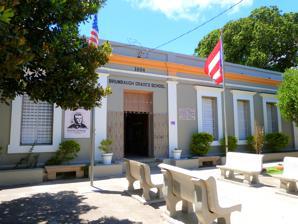
Building: Dr. Martin G. Brumbaugh Graded School
Country: Unknown
Year built: 1906
For school in San Juan, Puerto Rico, see Escuela Brambaugh . United States historic place Dr. Martin G. Brumbaugh Graded School U.S. National Register of Historic Places Location 33 Eugenio M. de Hostos Street, Santa Isabel Pueblo, Santa Isabel , Puerto Rico Coordinates 17°58′04″N 66°24′15″W / 17.967723°N 66.404196°W / 17.967723; -66.404196 Area 1.3 acres (0.53 ha) Built 1906 Architect Adrian Finlayson; et al. Architectural style Classical Revival MPS Early Twentieth Century Schools in Puerto Rico TR NRHP reference No. 10001217 Added to NRHP February 4, 2011 The Dr. Martin G. Brumbaugh Graded School ( Spanish : Escuela de la Comunidad Dr. Martin G. Brumbaugh ) is a former school in Santa Isabel Pueblo , Puerto Rico. Built in 1906, it is named for Martin Grove Brumbaugh , the 26th Governor of Pennsylvania and an influential educator who headed Puerto Rico's school programming after the U.S. ousted Spain. The school was added to the National Register of Historic Places (NRHP) in 2011. Situated near the town square of Santa Isabel Pueblo , the school was recognized as "one of the oldest and best-preserved early twentieth-century schools in Puerto Rico." It retains most of its original physical features, including its structure, spatial relationships, proportions, and construction materials. The Dr. Martin G. Brumbaugh Graded School is of statewide significance under Criterion C for Architecture, as it represents early twentieth-century construction methods for educational facilities in Puerto Rico, harmoniously combining three distinct construction periods. The property is also significant under Criterion A for Social History as a prime example of the early U.S.-led social initiative in Puerto Rico, which promoted education alongside a political agenda of Americanization and cultural assimilation throughout the island. The school was closed in 2018. References